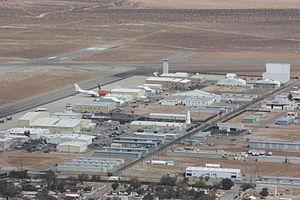
L’aéroport et port spatial de Mojave est un aéroport et port spatial américain situé au comté de Kern, en Californie.